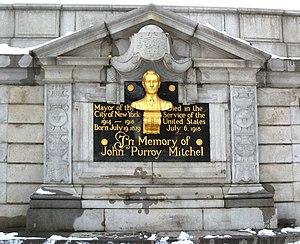
John Purroy Mitchel, né le 19 juillet 1879 à New York et mort le 6 juillet 1918 à Lake Charles en Louisiane, a été le maire de New York de 1914 à 1917. À 34 ans, il est la deuxième plus jeune personne à avoir exercé cette fonction, ce qui lui a parfois valu le surnom de « The Boy Mayor of New York ». Mitchel est connu pour sa courte carrière en tant que leader de politiques réformistes à New York, ainsi que pour sa mort prématurée comme officier de l'Armée de l'Air des États-Unis dans les derniers mois de la Première Guerre mondiale.